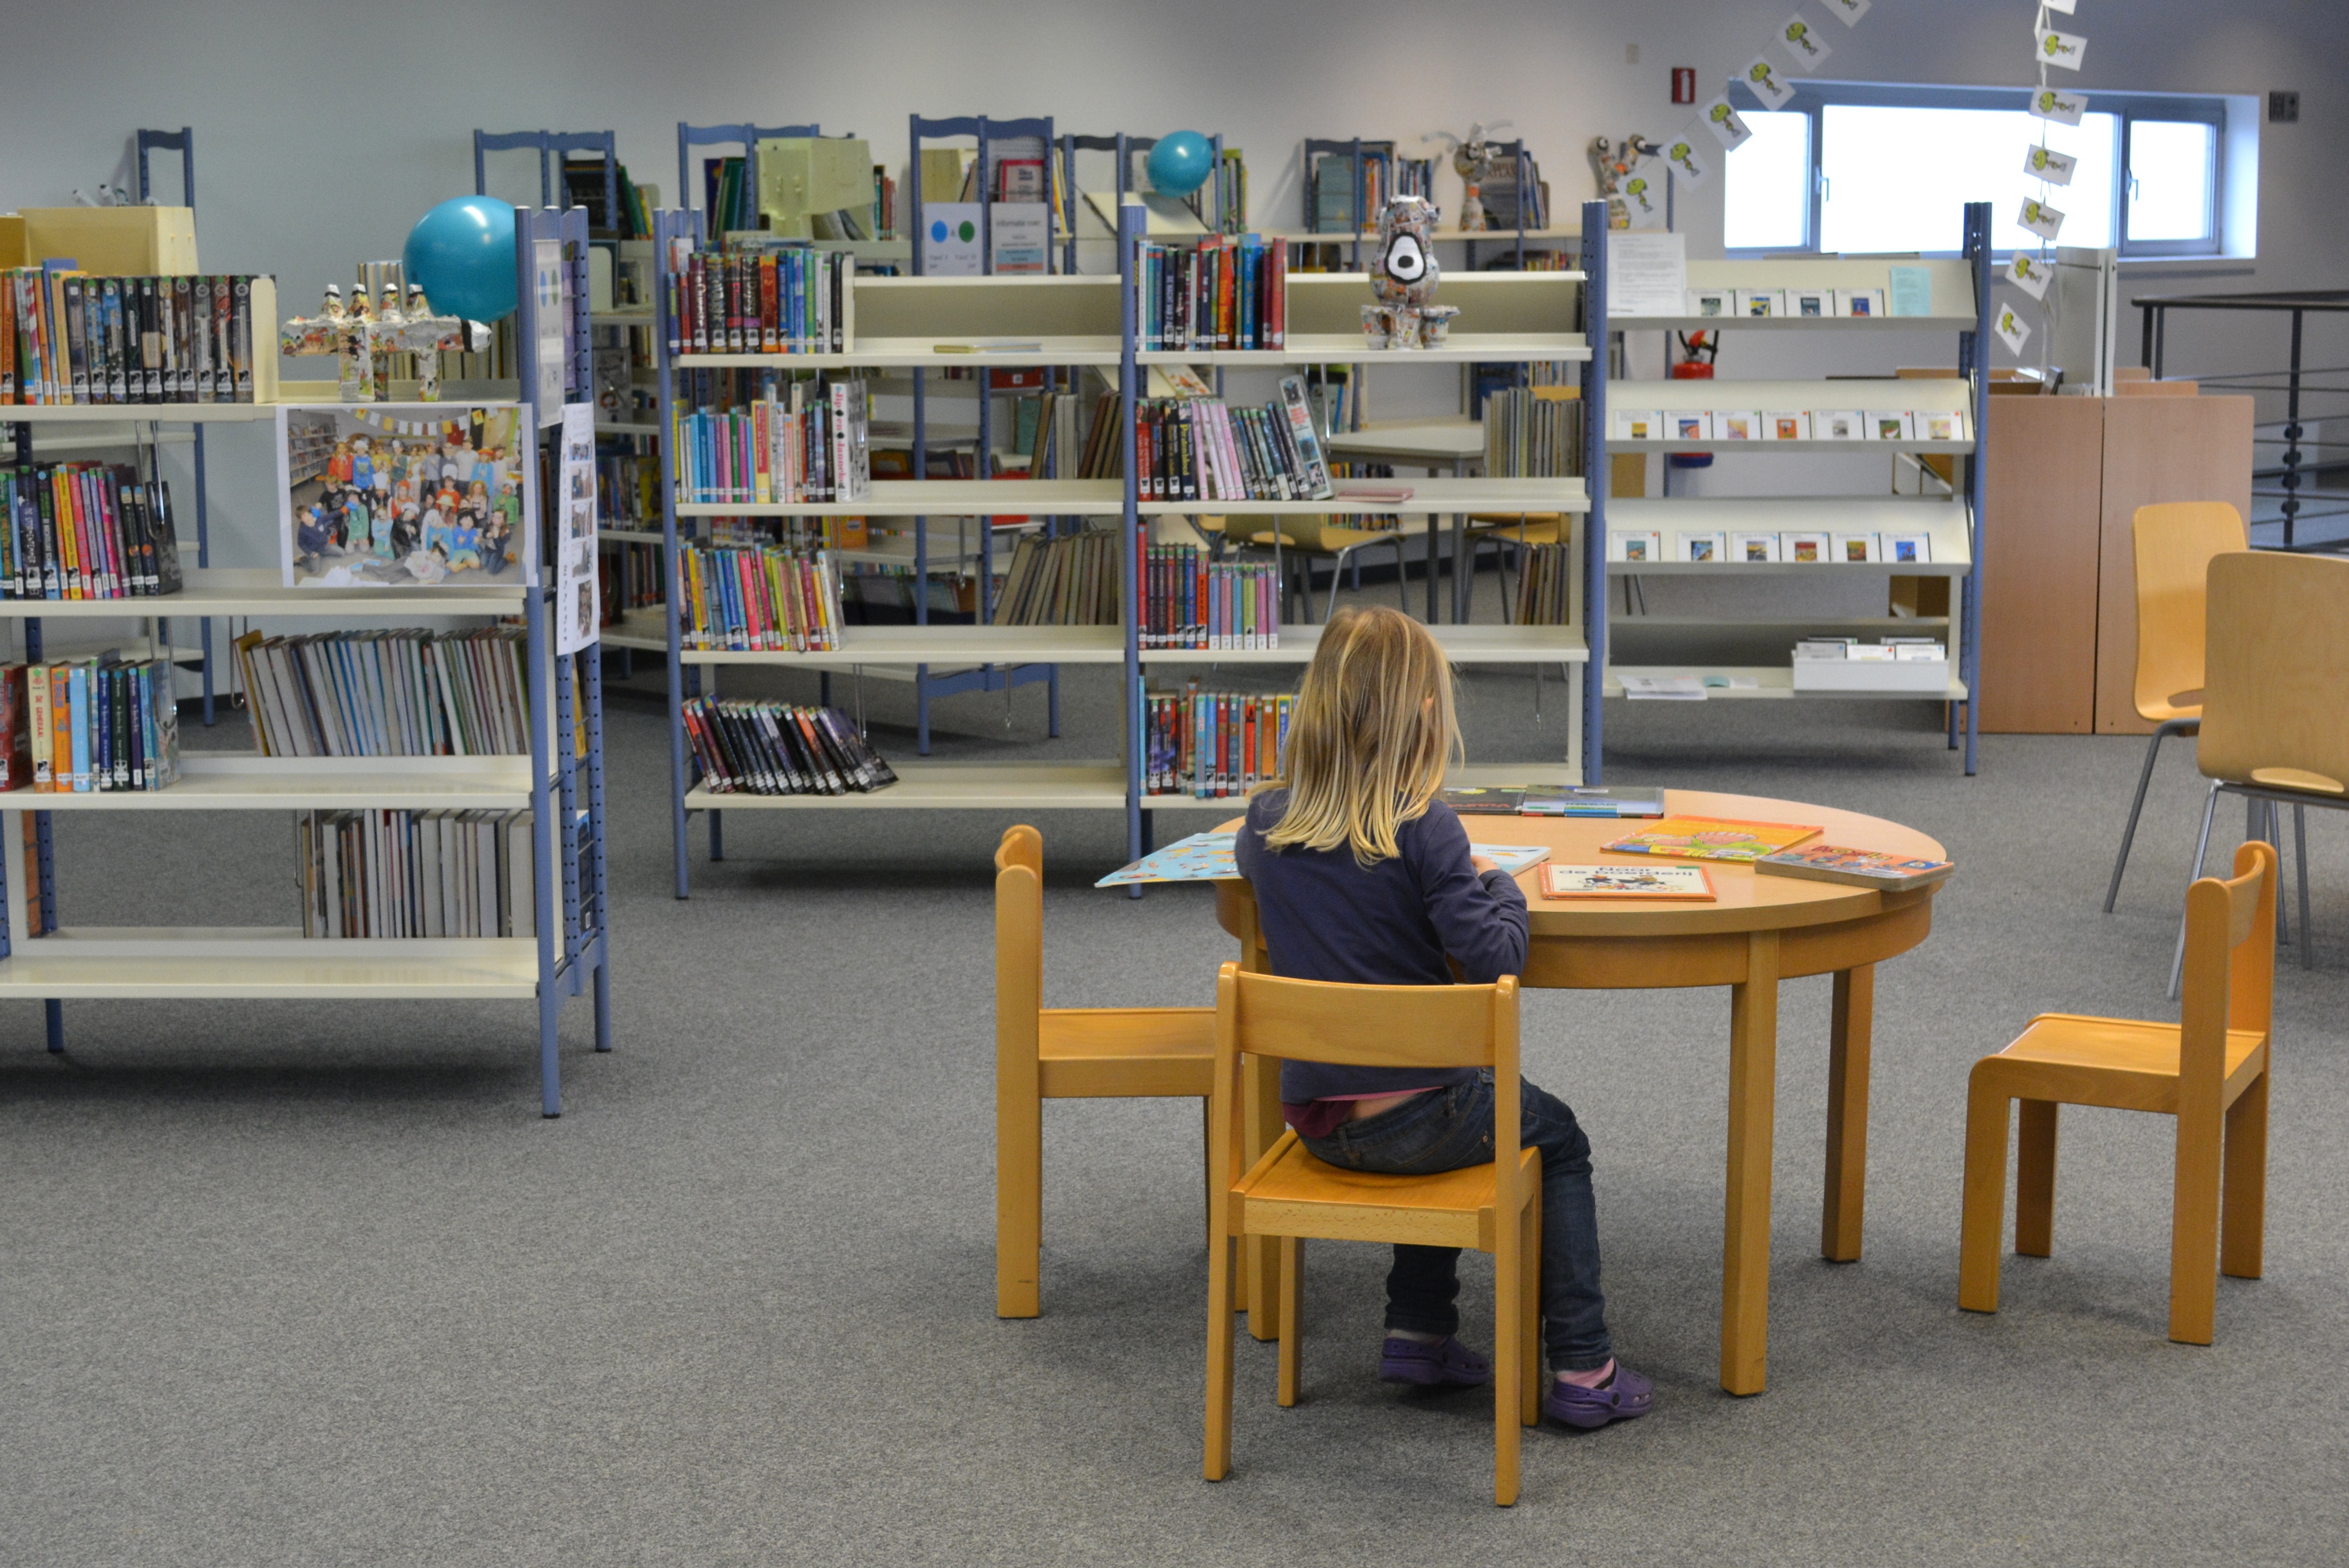
read, people, girl, building, child, furniture, room, classroom, interior design, library, design, books, public library